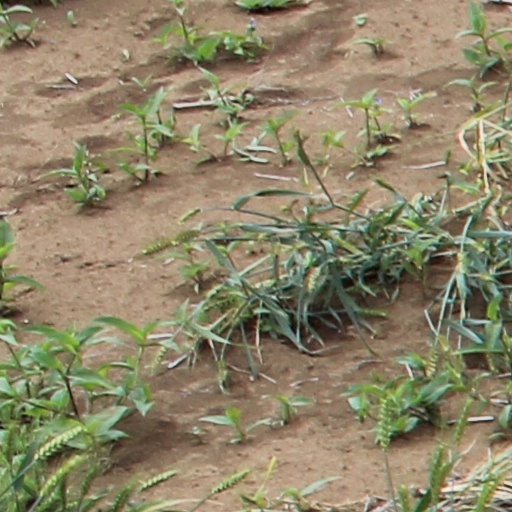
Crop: wheat